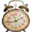
Label: clock